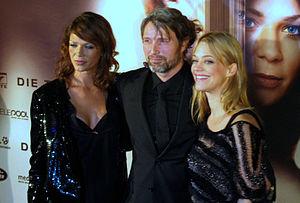
The Door : La Porte du Passé est un film allemand d'Anno Saul sorti en salles en Allemagne le 26 novembre 2009.